Drugs in the United States

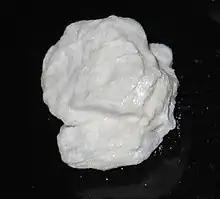
A piece of compressed cocaine powder

Cocaine is the second most popular illegal recreational drug in the United States behind cannabis, and the U.S. is the world's largest consumer of cocaine.